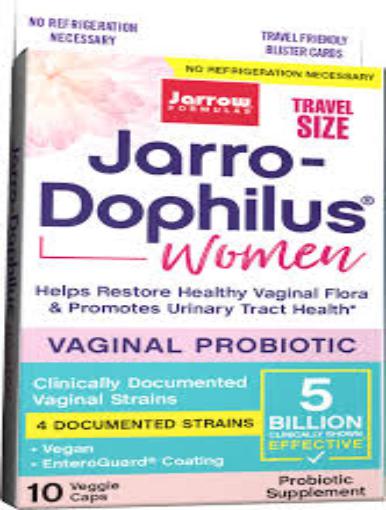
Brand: jarrow
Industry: Medical